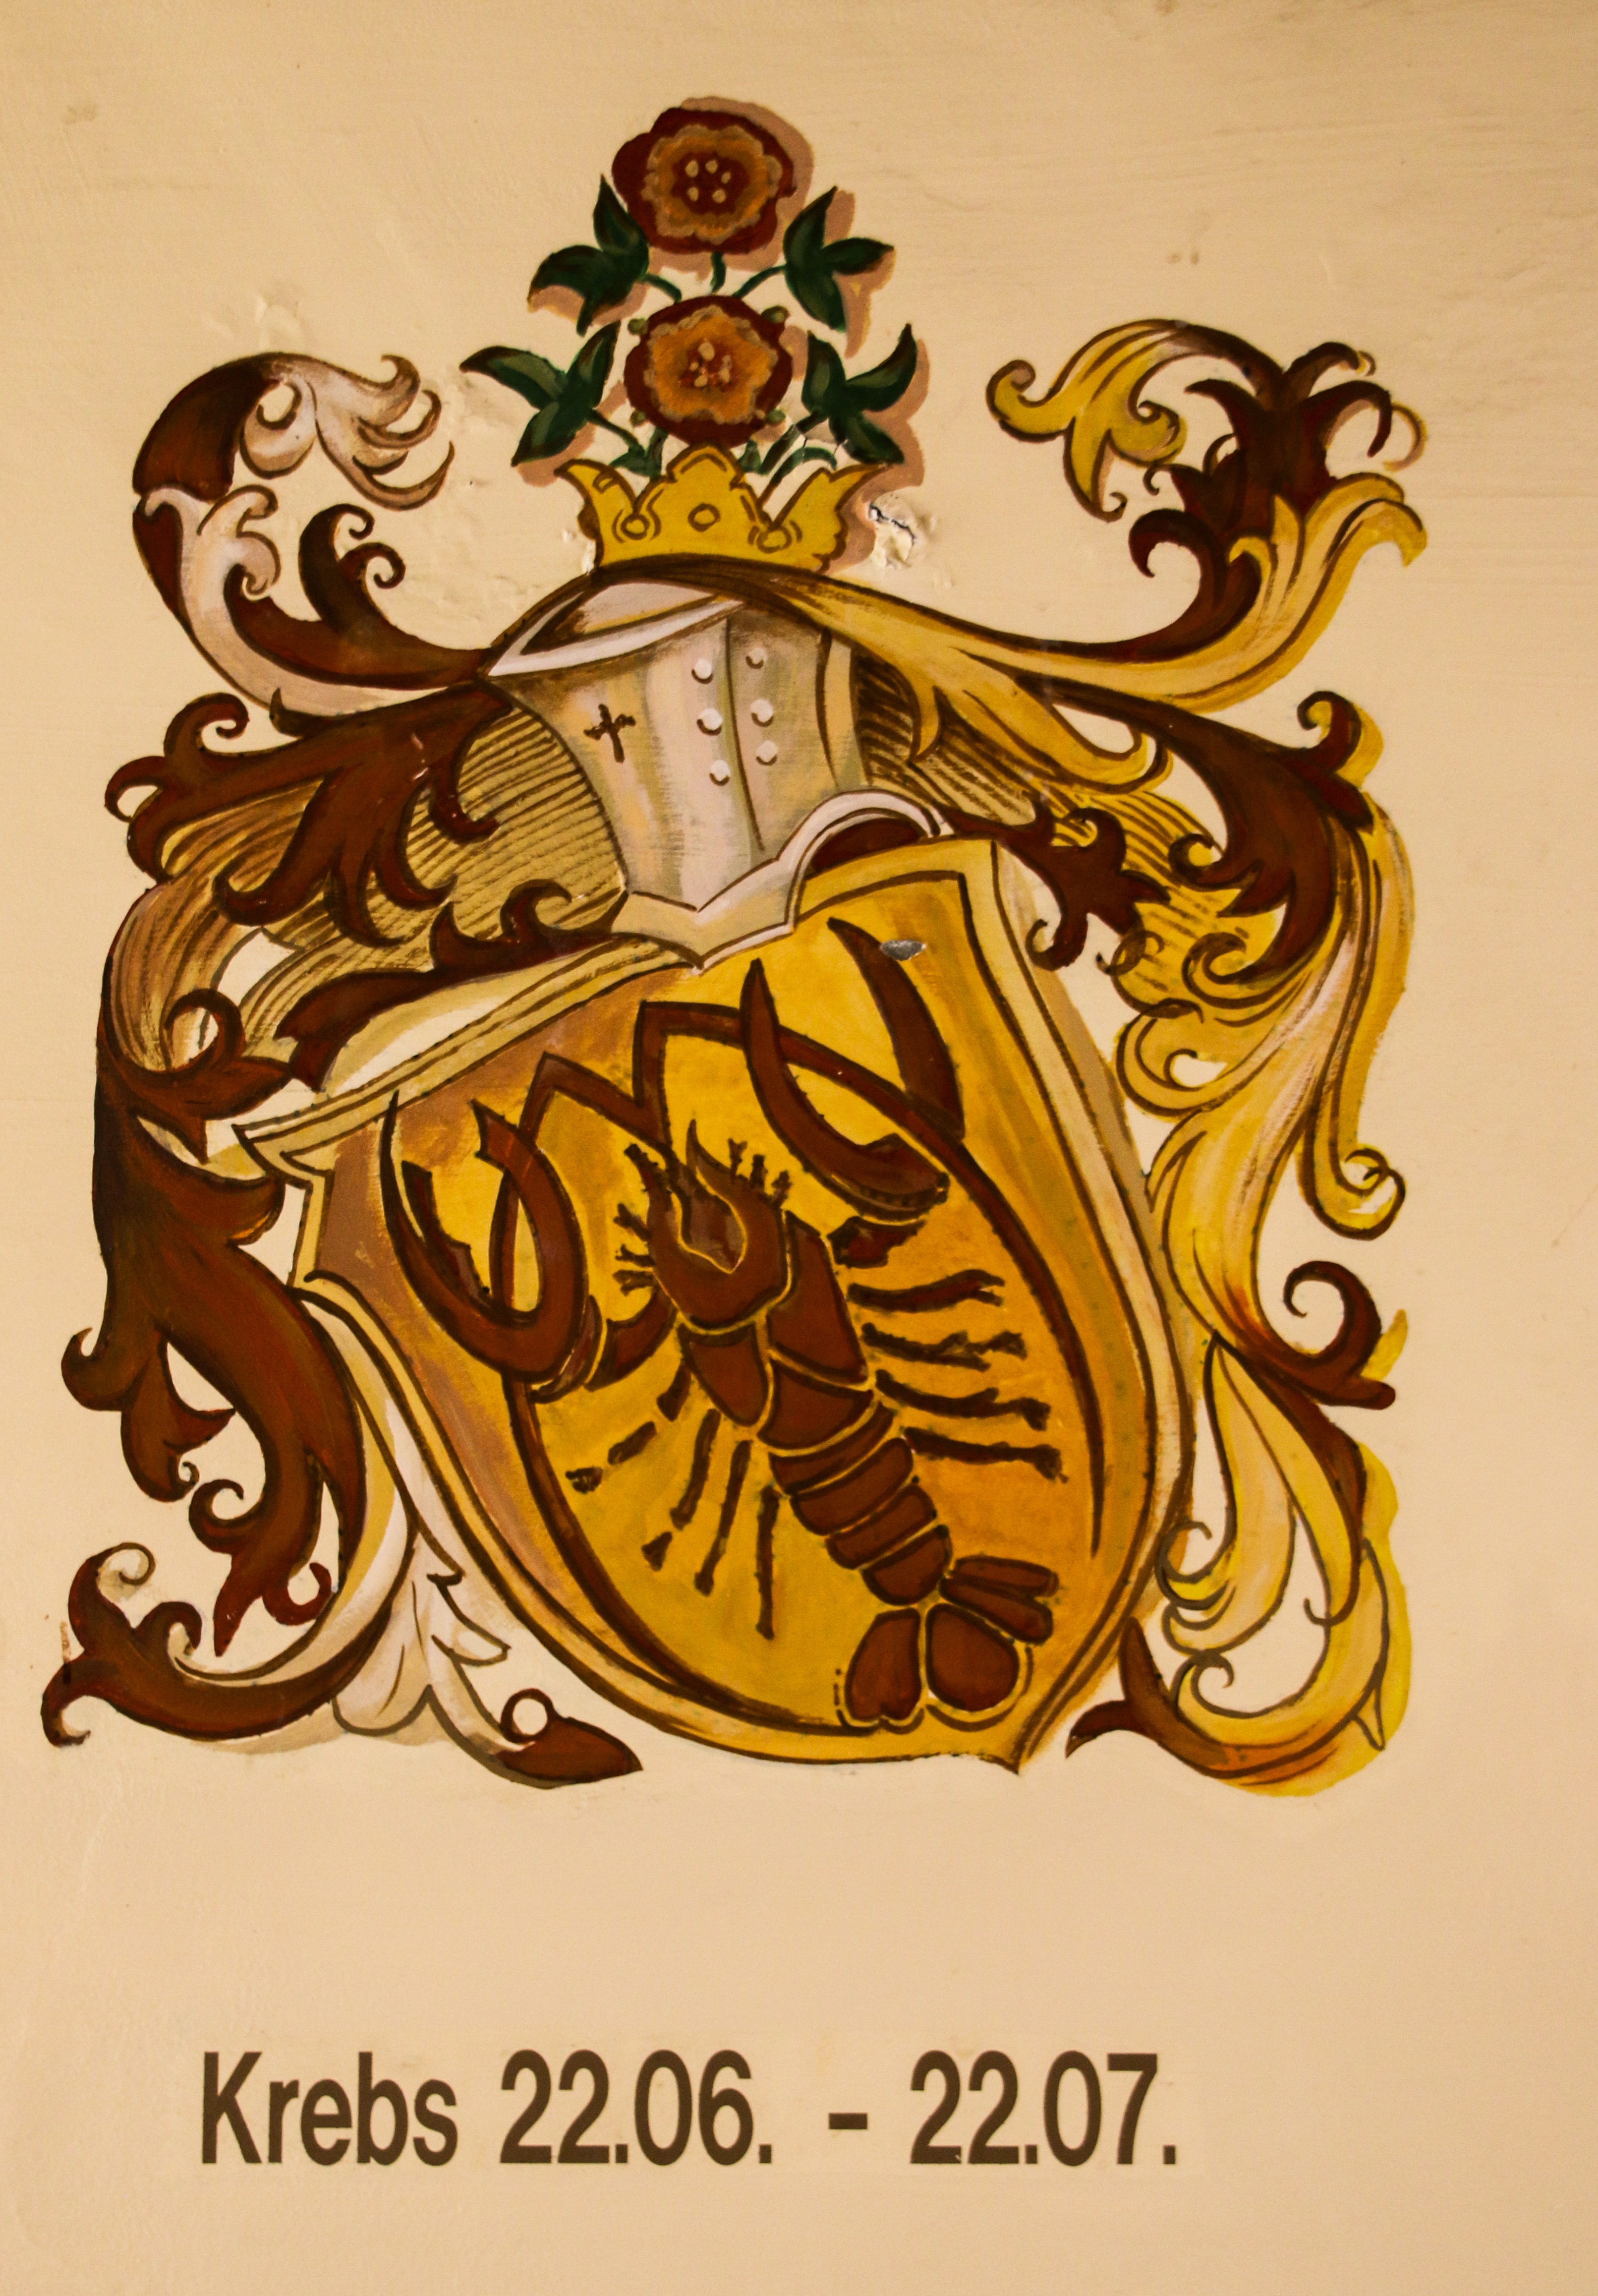
symbol, astrology, sketch, drawing, illustration, cartoon, cancer, horoscope, zodiac sign, signs of the zodiac